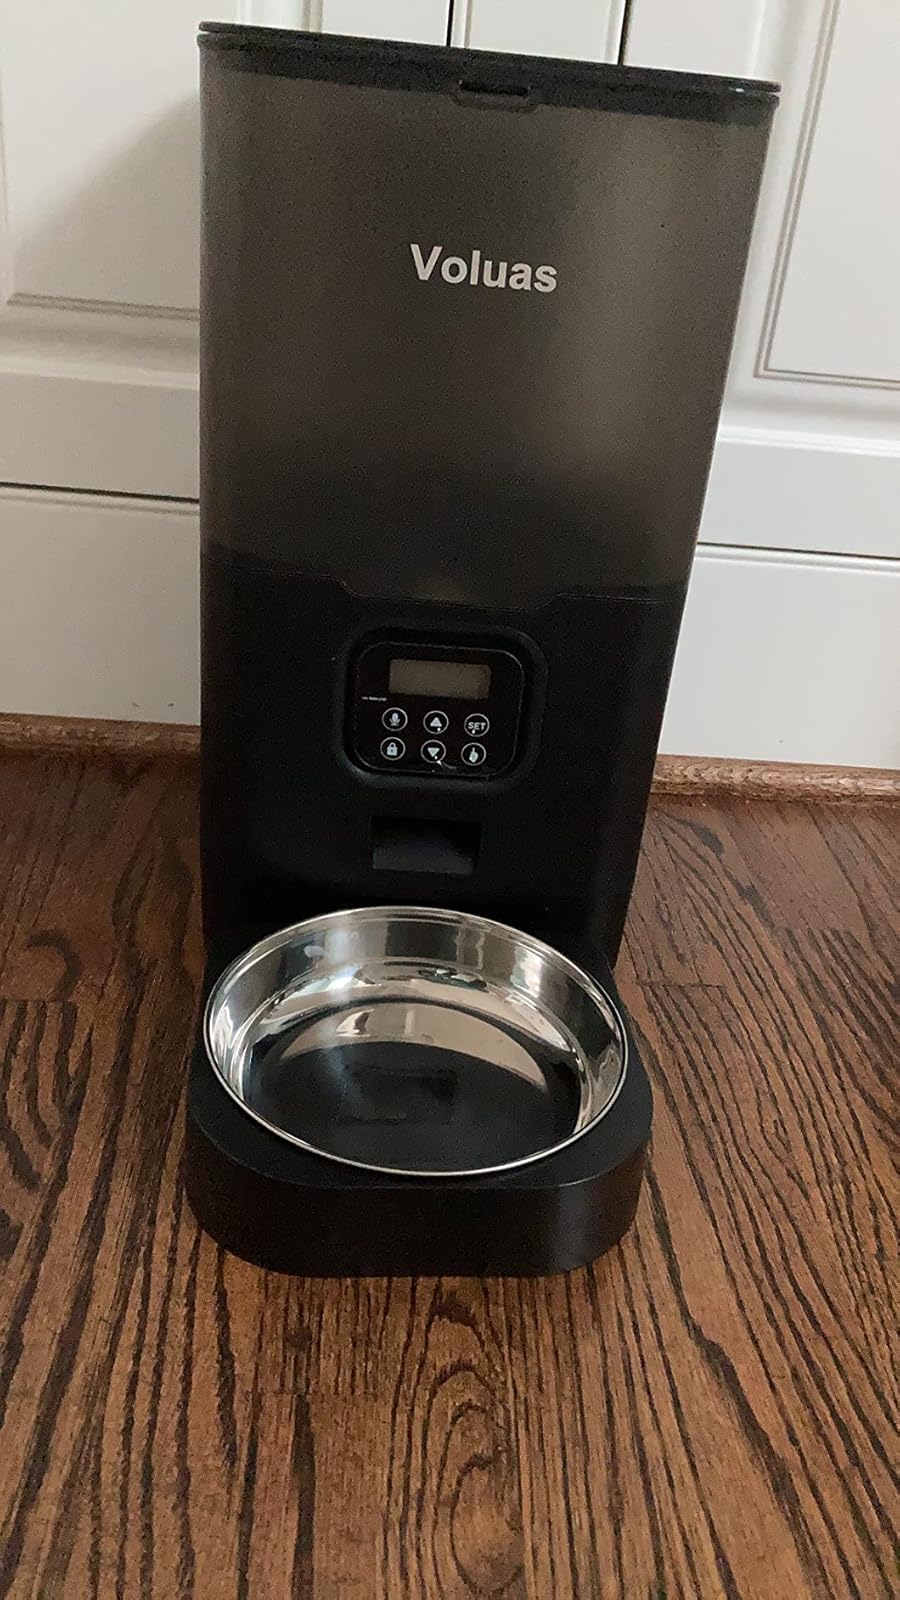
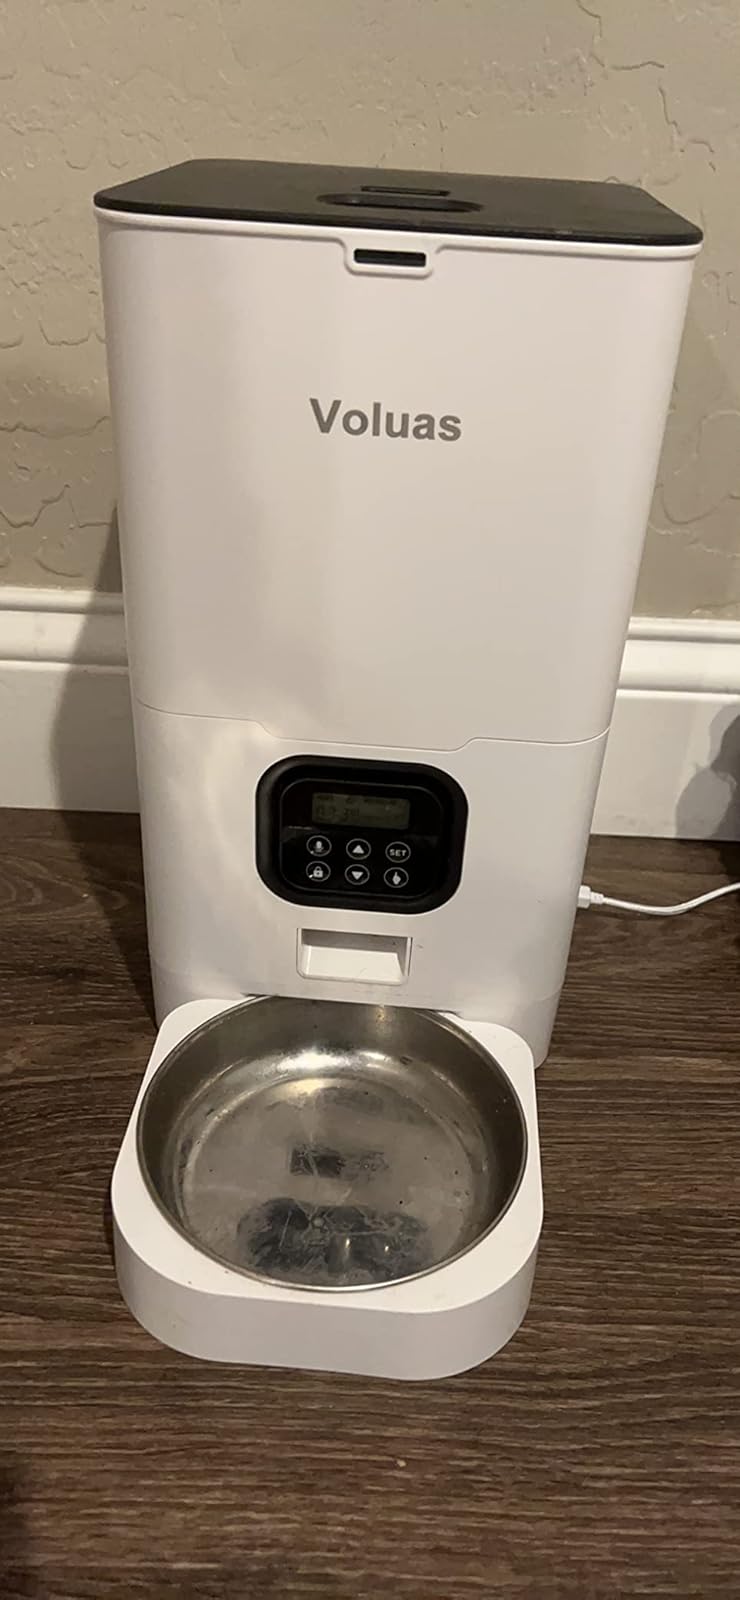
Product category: items_feeder
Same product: no